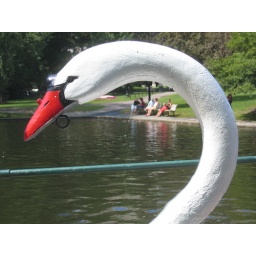
The head of the swan from a swan boat in the Public Garden.